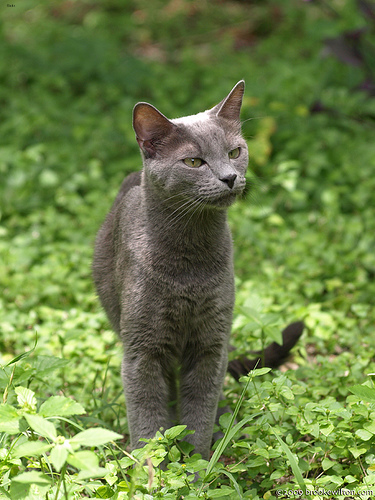
Breed: russian blue